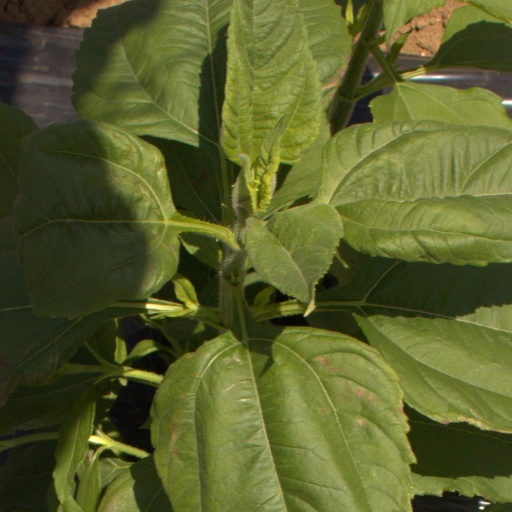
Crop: Jerusalem artichoke